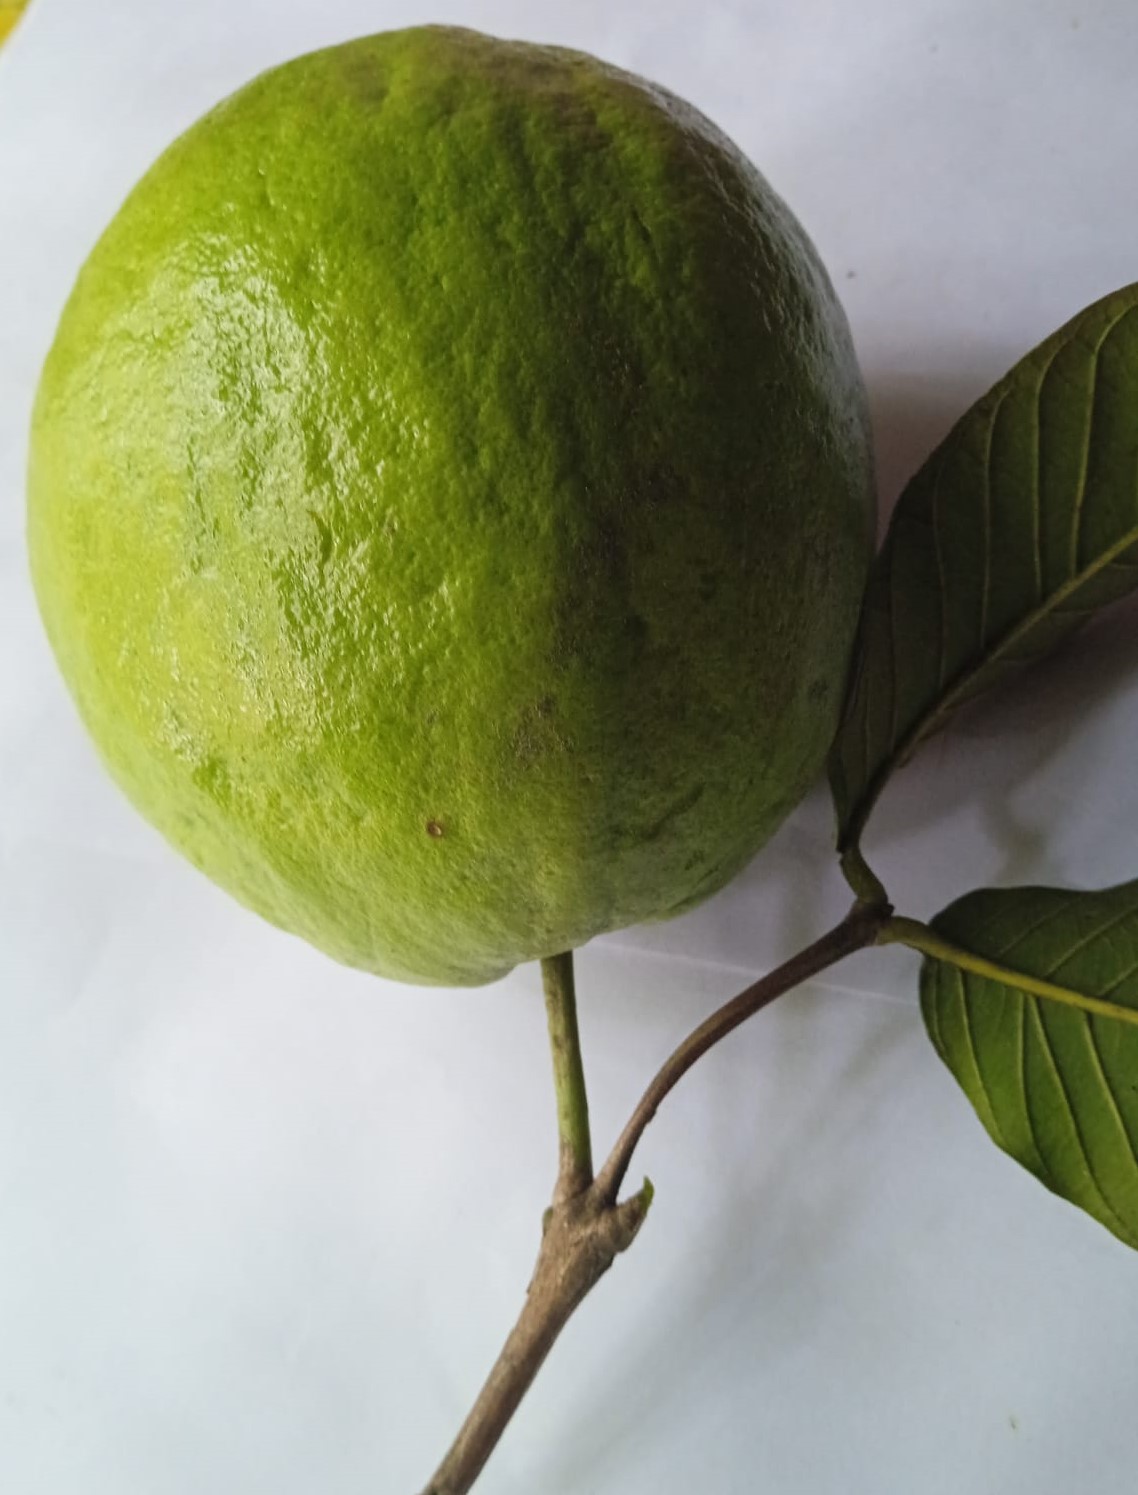
Fruit: guava
Condition: fresh